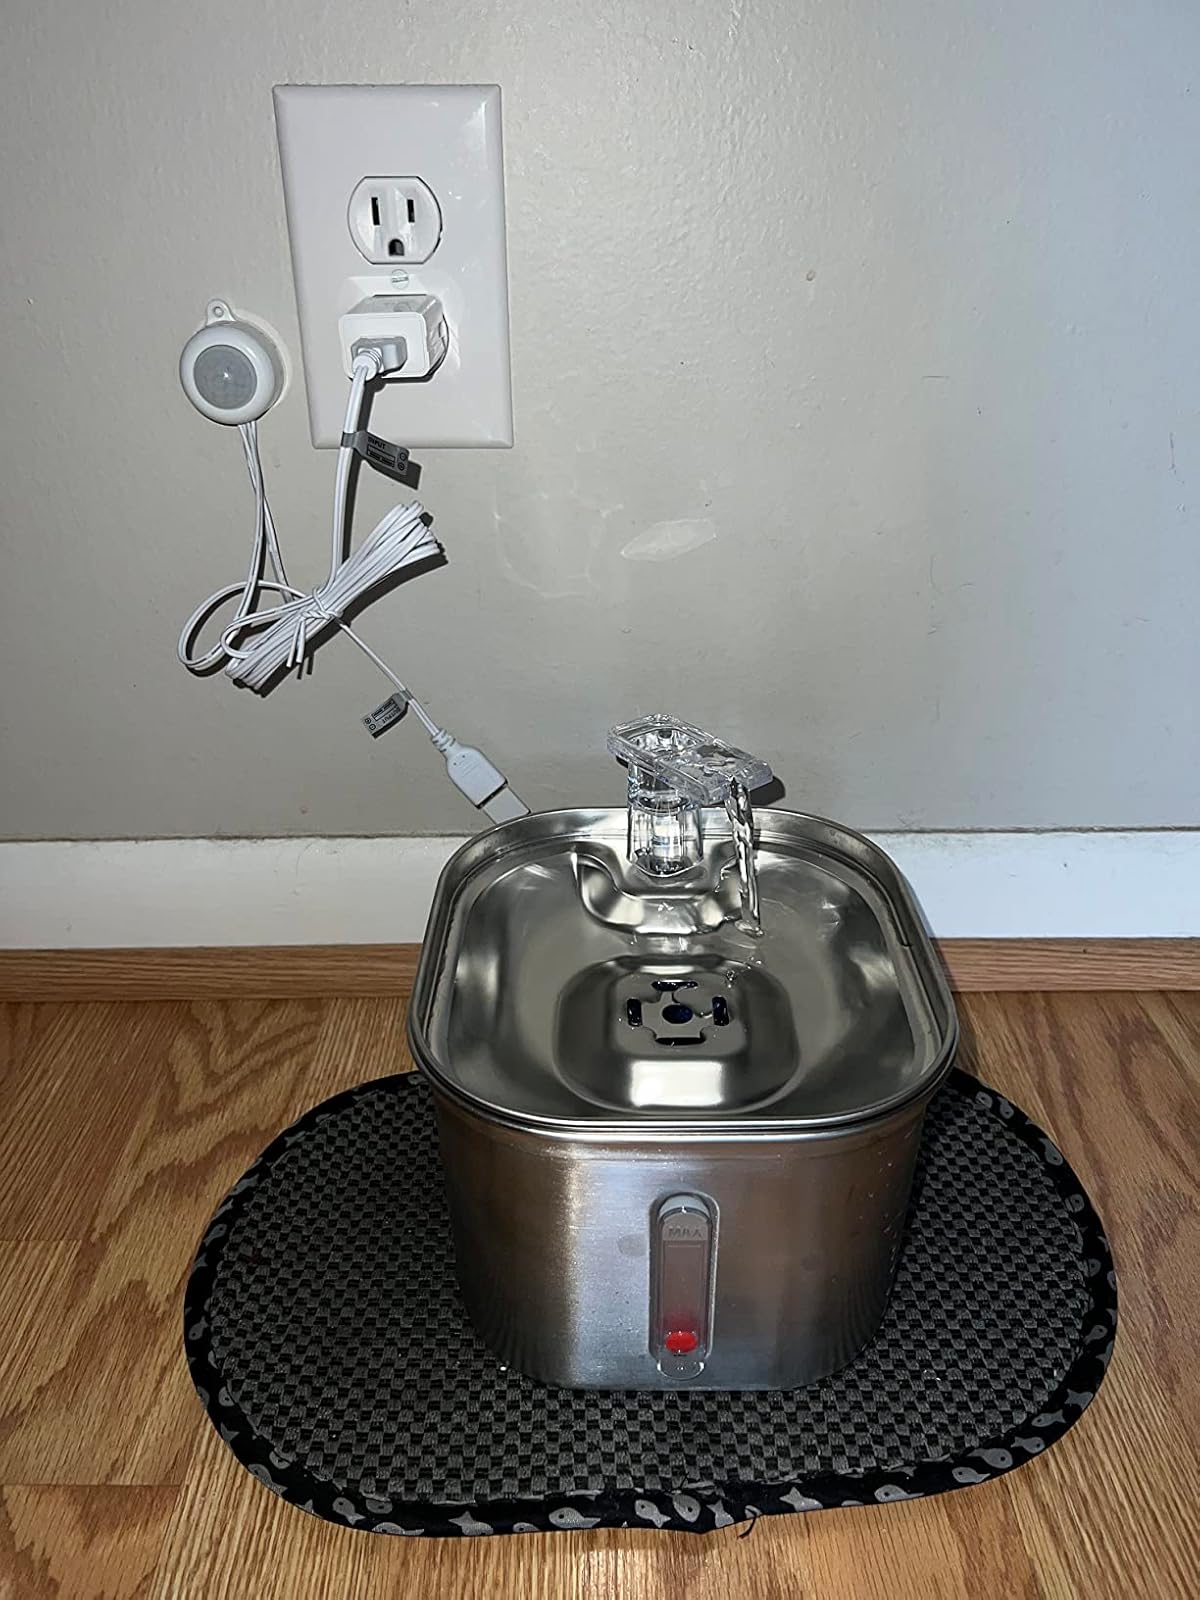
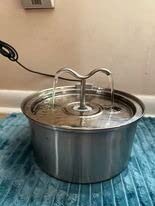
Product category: items_bowl
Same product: no